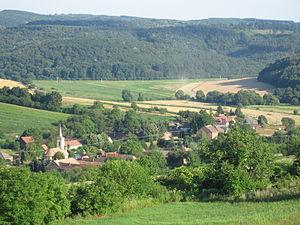
Le Zselic est un massif collinéen situé au nord de Pécs dans les collines de Transdanubie en Hongrie.
Szágy est un village et une commune du comitat de Baranya en Hongrie.